Robert Doornbos

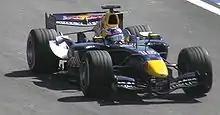
Doornbos driving for Red Bull Racing at the 2006 Brazilian Grand Prix.

The Minardi team ceased to exist in its previous form at the end of 2005, being bought out by Red Bull and becoming their Scuderia Toro Rosso team. Doornbos was unable to find a race drive for 2006, but Christian Horner, his former F3000 boss, had since been appointed as Sporting Director of Red Bull Racing, where he was appointed the team's test and reserve driver.